46th Infantry Division (United Kingdom)

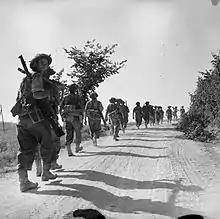
Elements of the 2nd Hampshire Regiment, 27 August 1944.

On 6 November 1944, Major-General Stephen Weir, a New Zealand Military Forces officer who had commanded the 2nd New Zealand Division previously, became GOC. The division returned to action the next day and helped clear the outskirts of Forlì. Faced by the 26th Panzer and the 356th Infantry Divisions, the 46th fought another series of river-crossing actions through 20 November. On 3 December, after several days of preparation, the division advanced across the River Lamone and battled with the German 305th Infantry Division over the following four days. Under the cover of dark, on 9 December, the German 90th Panzergrenadier Division launched a counterattack. Heavy fighting would rage through to the next day before the German attack was repulsed. During this counterattack, Captain John Brunt conducted an aggressive defence during two actions and helped retrieve wounded men who had been stranded between the lines. These actions resulted in him posthumously earning the VC, as he was killed the following day. From the landing at Salerno to the end of the campaign against the Gothic Line, the division suffered a total of 9,880 casualties. This included 1,447 killed, 6,476 wounded, and 1,957 missing. Between the two campaigns, the division captured 4,507 German soldiers.